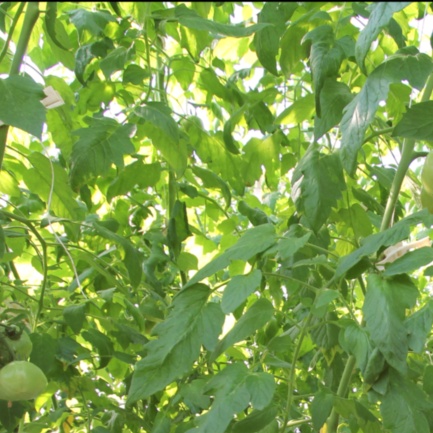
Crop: tomato